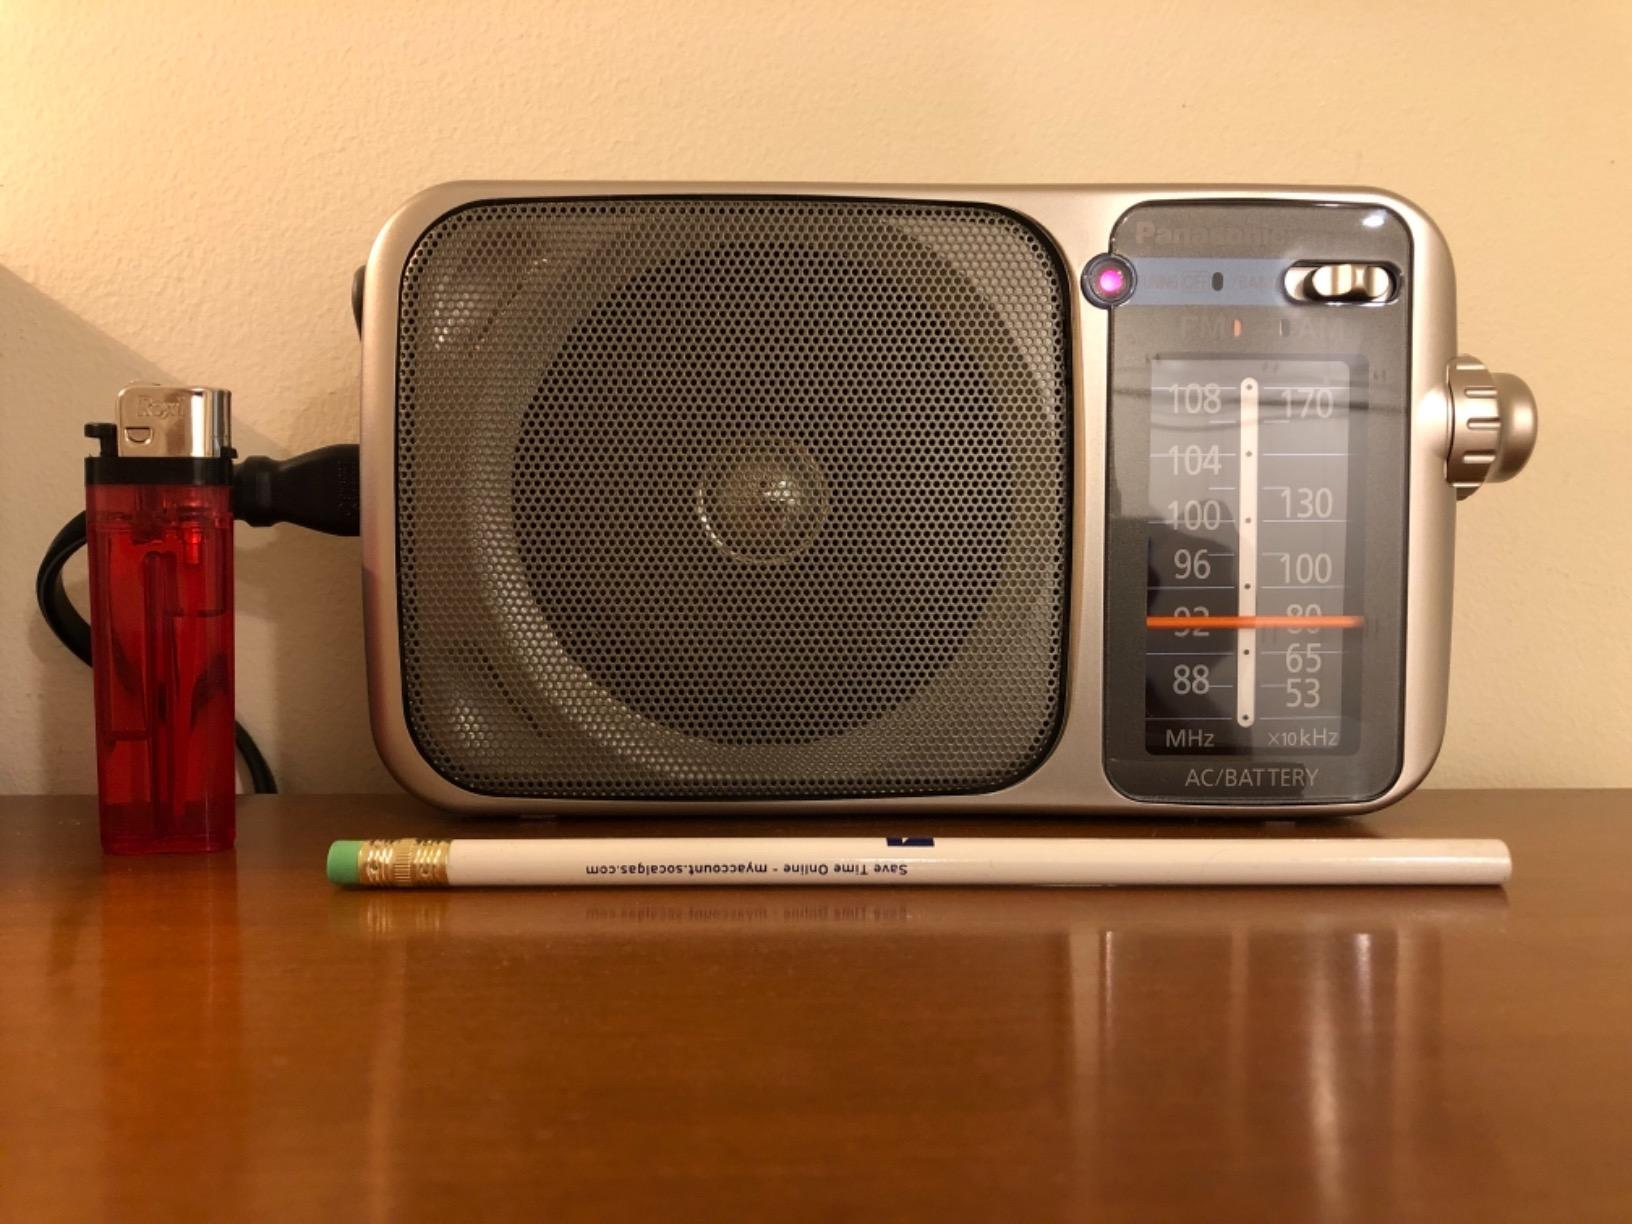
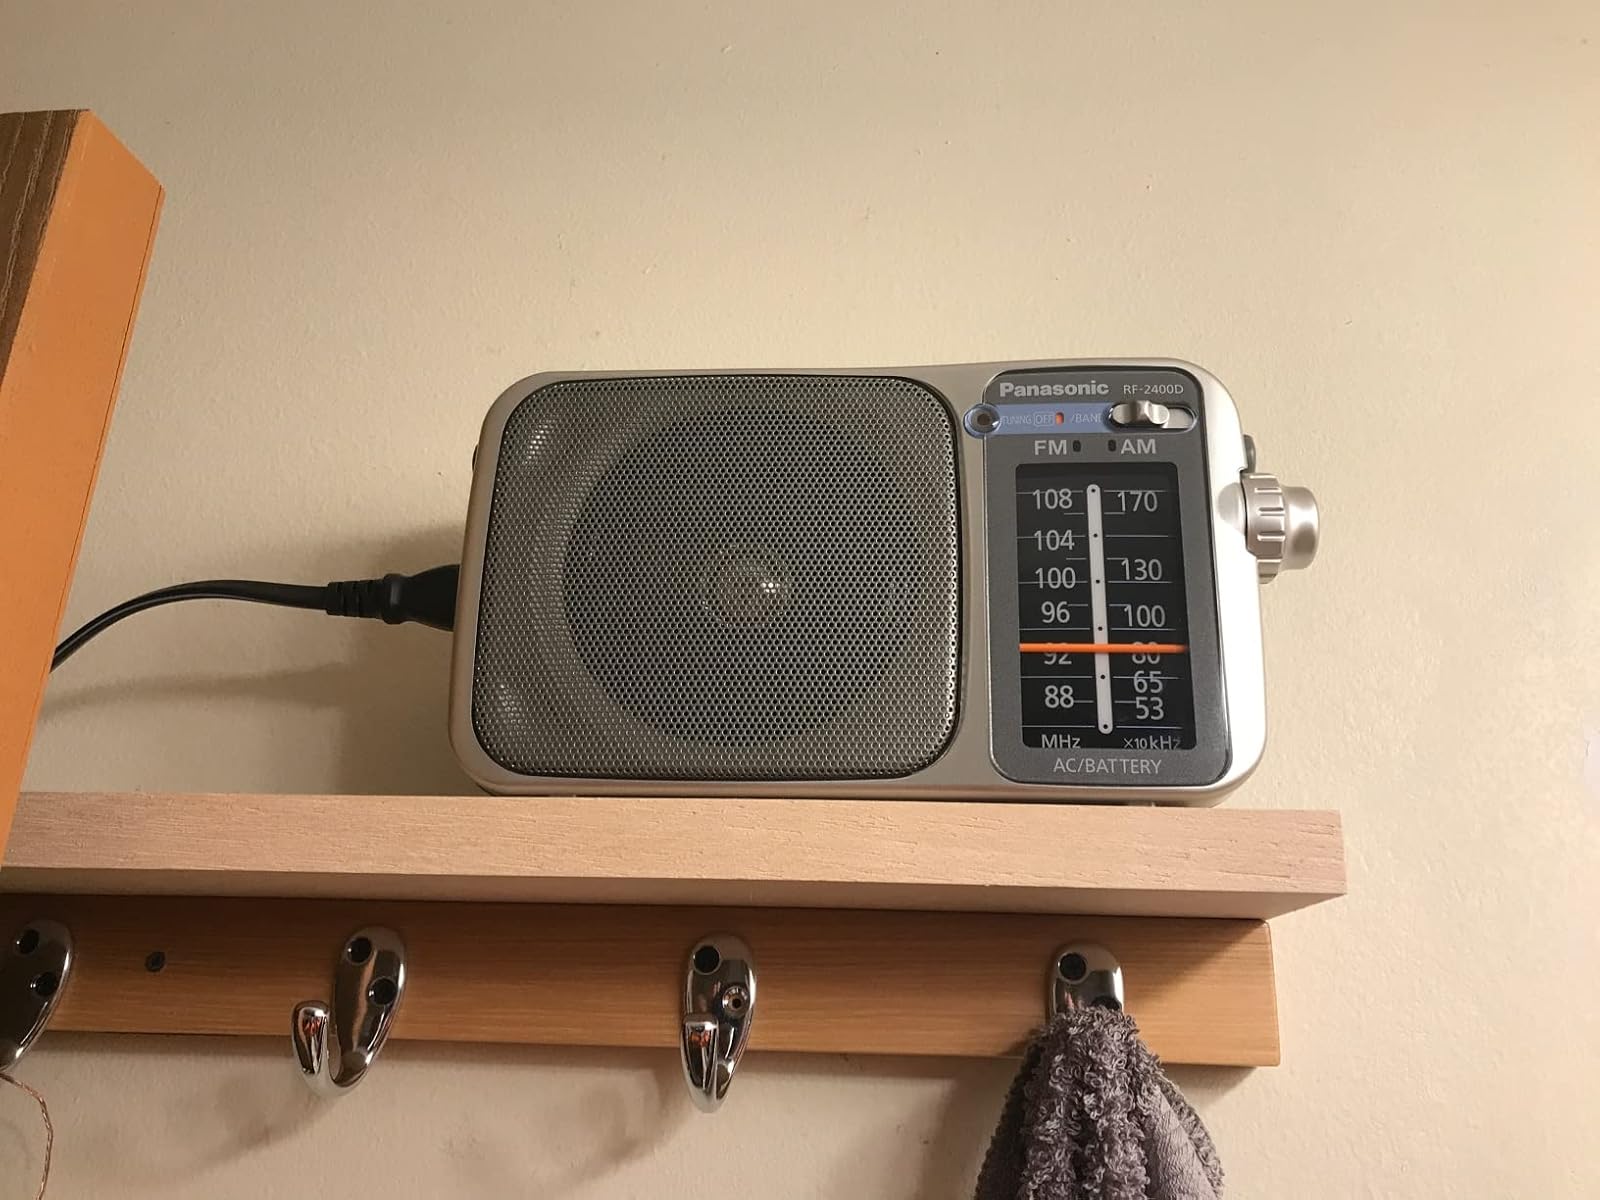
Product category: radio
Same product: yes